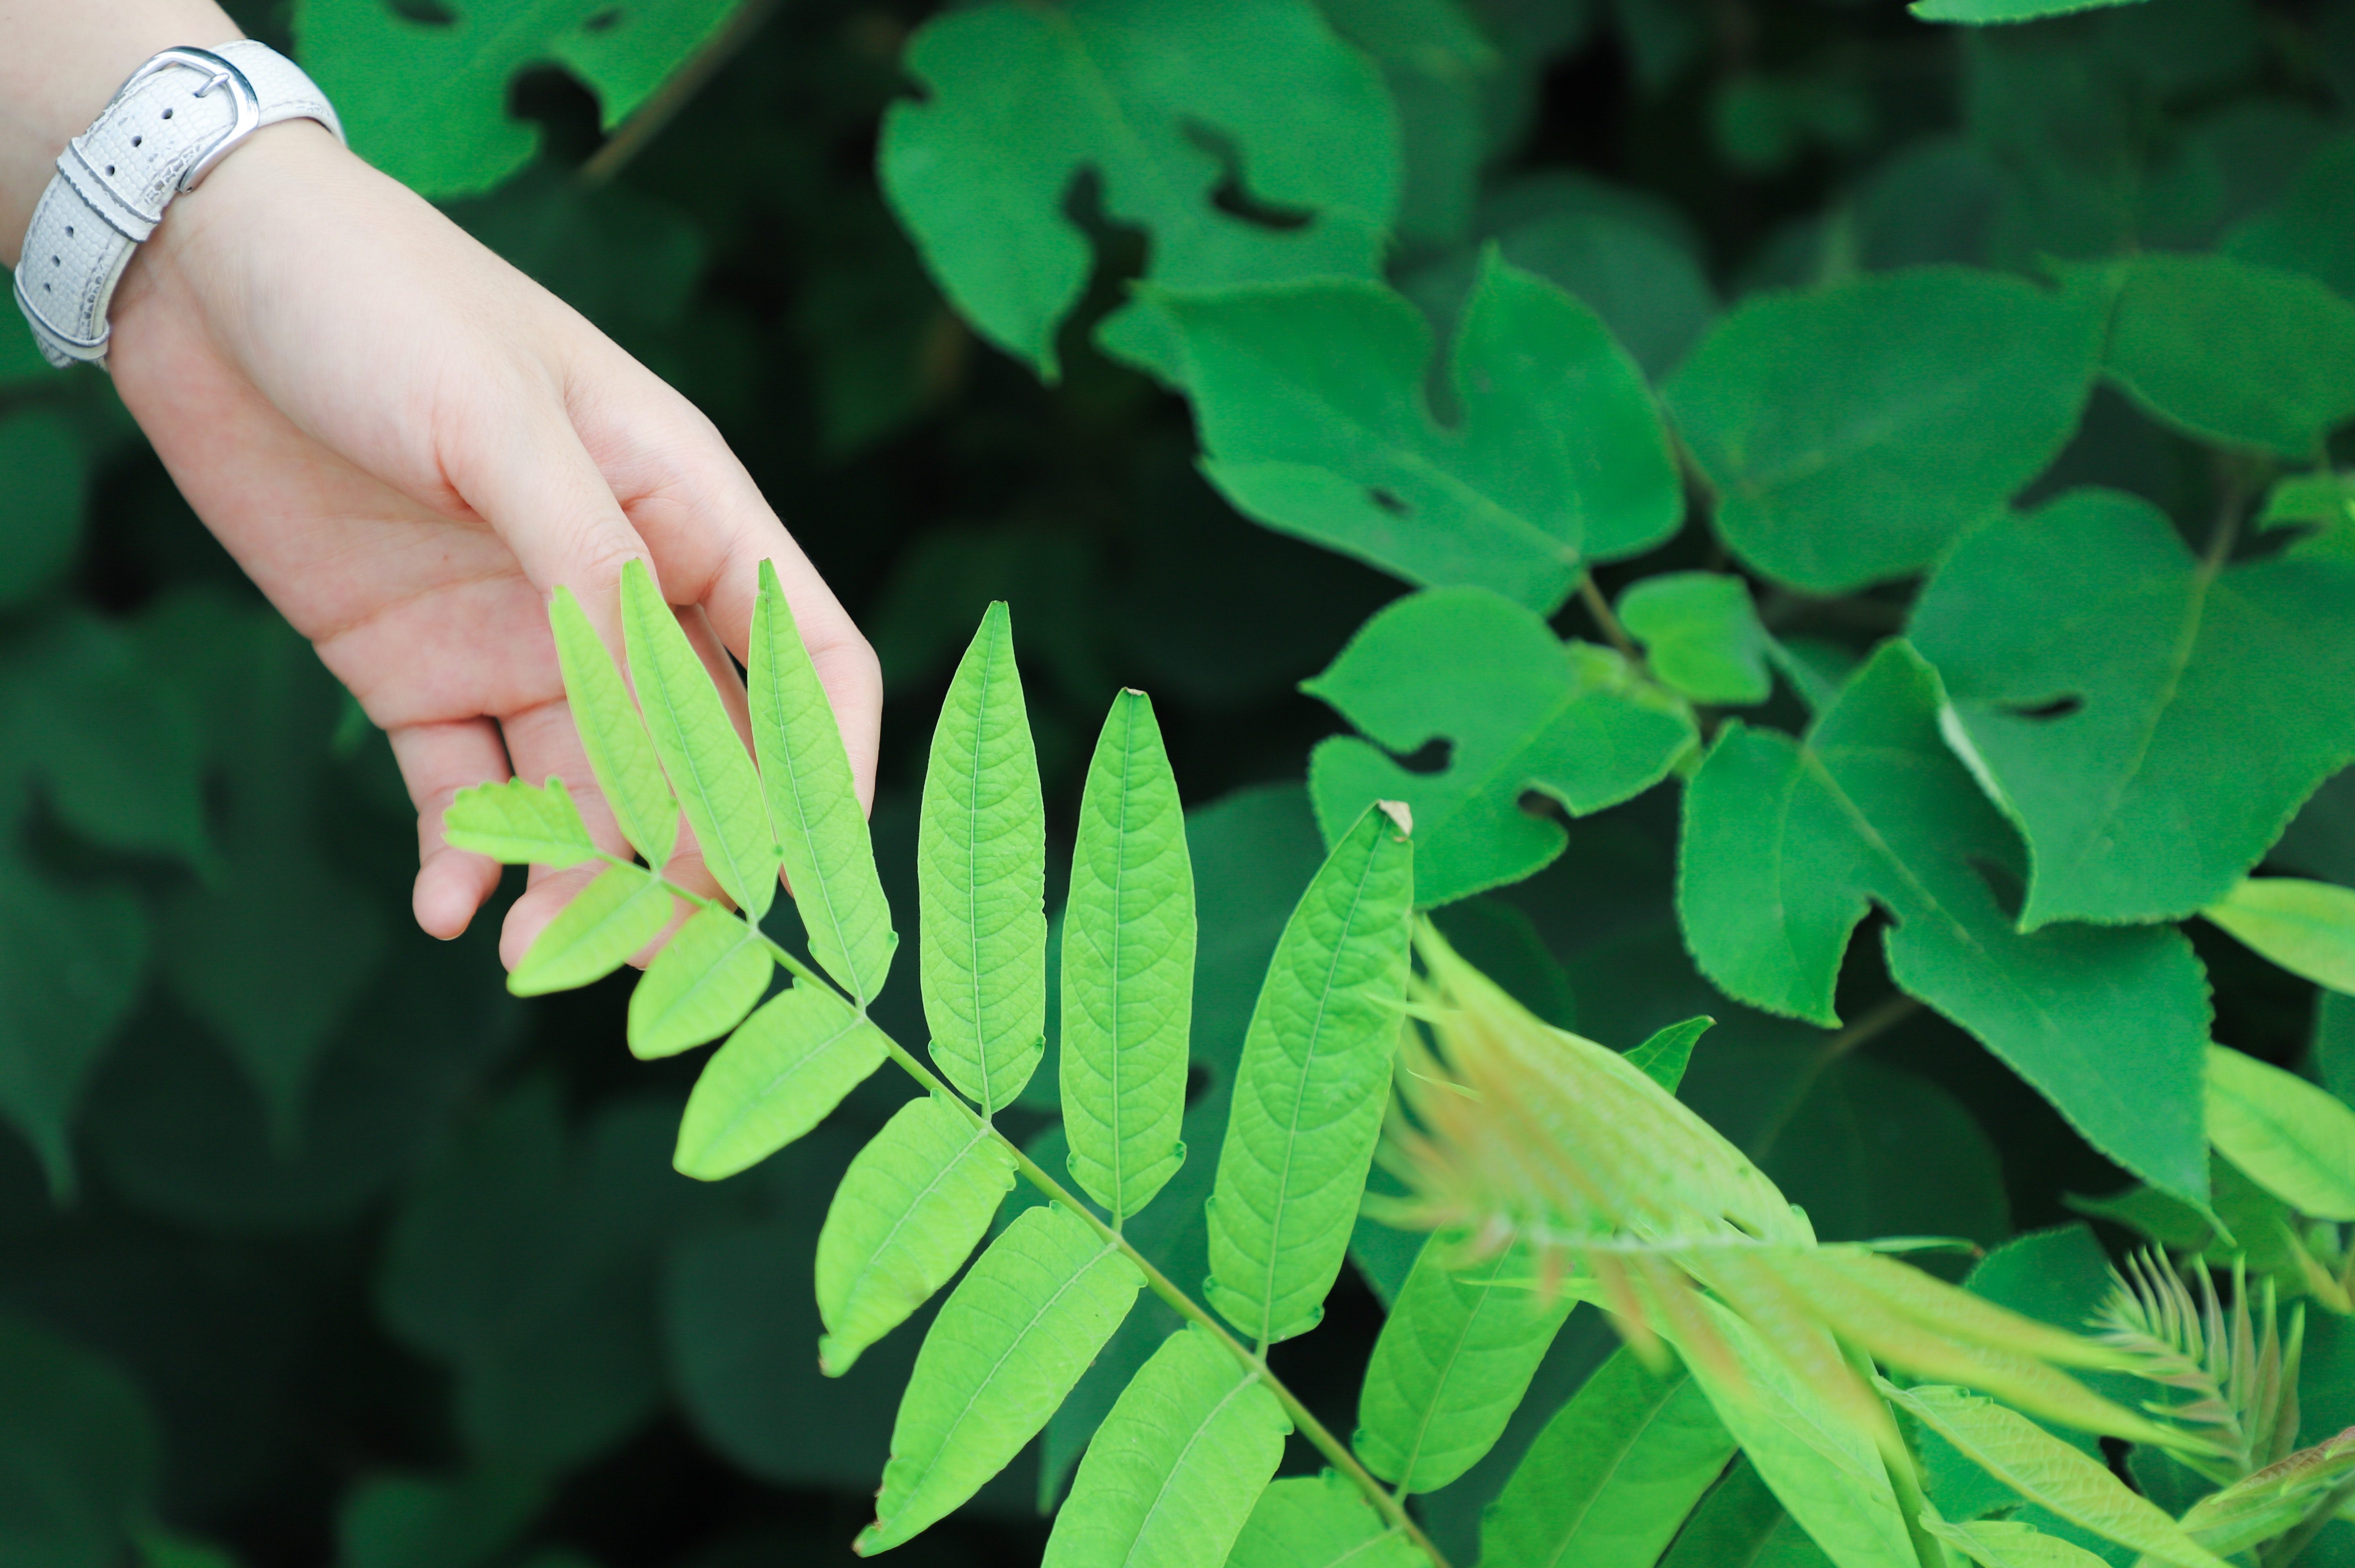
leaf, flower, green, plant, tree, botany, finger, organism, hand, flowering plant, vascular plant, fern, Phyllanthus family